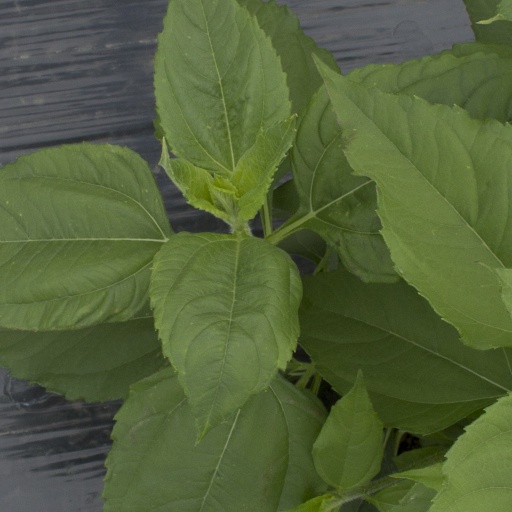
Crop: Jerusalem artichoke